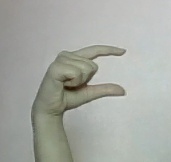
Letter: dal